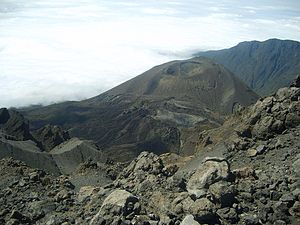
Mount Meru / Eksterne kilder og henvisninger
Mount Merus askekegle dannet i det gamle krater
Mount Meru er en sovende stratovulkan 70 km, vest for Kilimanjaro i Tanzania. Med en højde på 4.566 meter er den synlig fra Kilimanjaro på klare dage og er det tiendehøjeste bjerg i Afrika. Meget af bjerget forsvandt under et udbrud for 8.000 år siden. Sidste udbrud var i 1910.